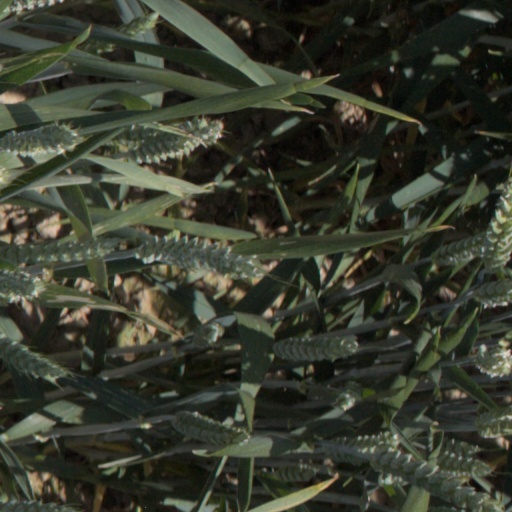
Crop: wheat